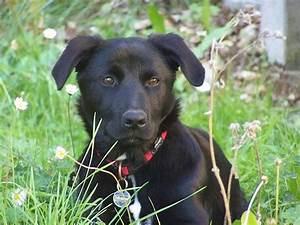
Label: dog